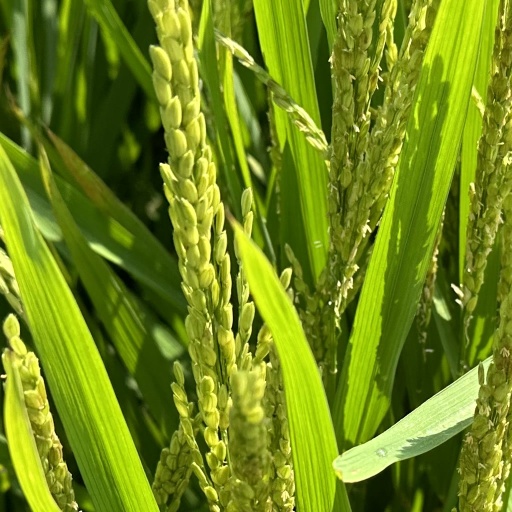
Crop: rice